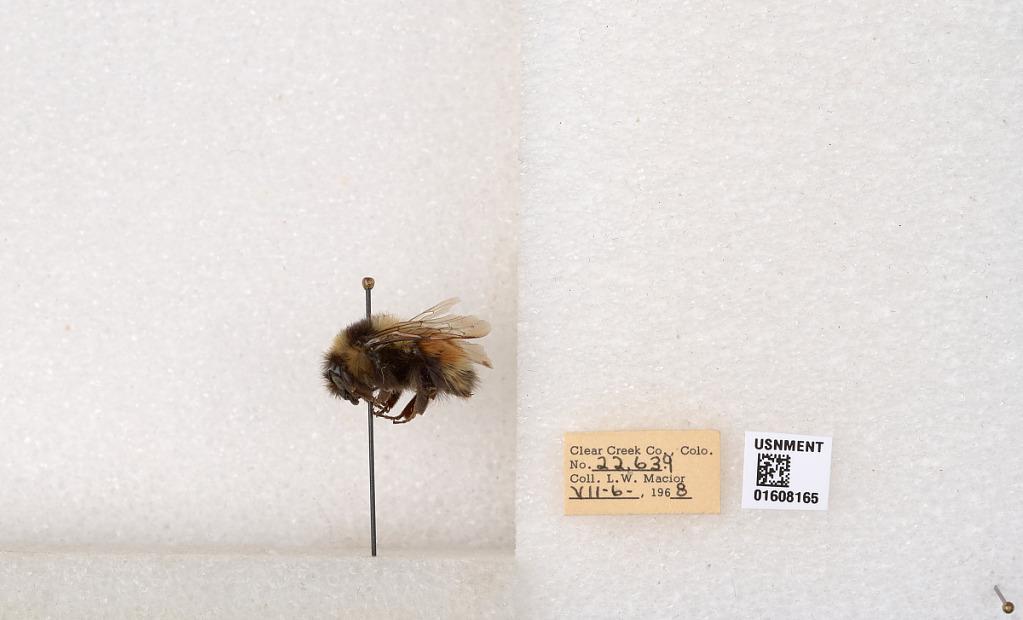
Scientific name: Bombus (Pyrobombus) sylvicola Kirby
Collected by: L. Macior
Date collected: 1968-7-6
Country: United States
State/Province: Colorado
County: Clear Creek
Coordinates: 39.6891, -105.644